Cefn Mably House

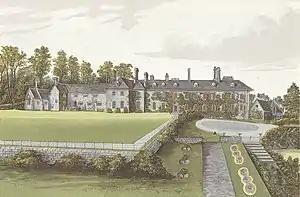
Cefn Mably mansion ca. 1860

A house of some sort stood on the site in the early 12th century and this was largely rebuilt by Edward Kemeys, High Sheriff of Glamorgan, in the Tudor style in the late 16th century. The east wing was subsequently rebuilt in the Georgian style from 1688. It was described by the "Cardiff Times" in 1893 as one of the finest and most historic country seats in Wales". It was inherited by Sir Charles Kemeys Tynte in the mid 18th century and then acquired by Courtenay Morgan, 1st Viscount Tredegar in 1920.